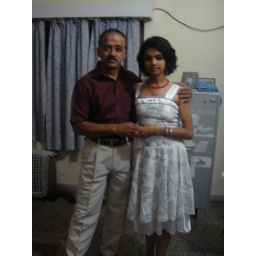
anamika in white dress wid dad